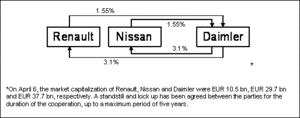
actionnariat Daimler AG, Alliance Renault-Nissan